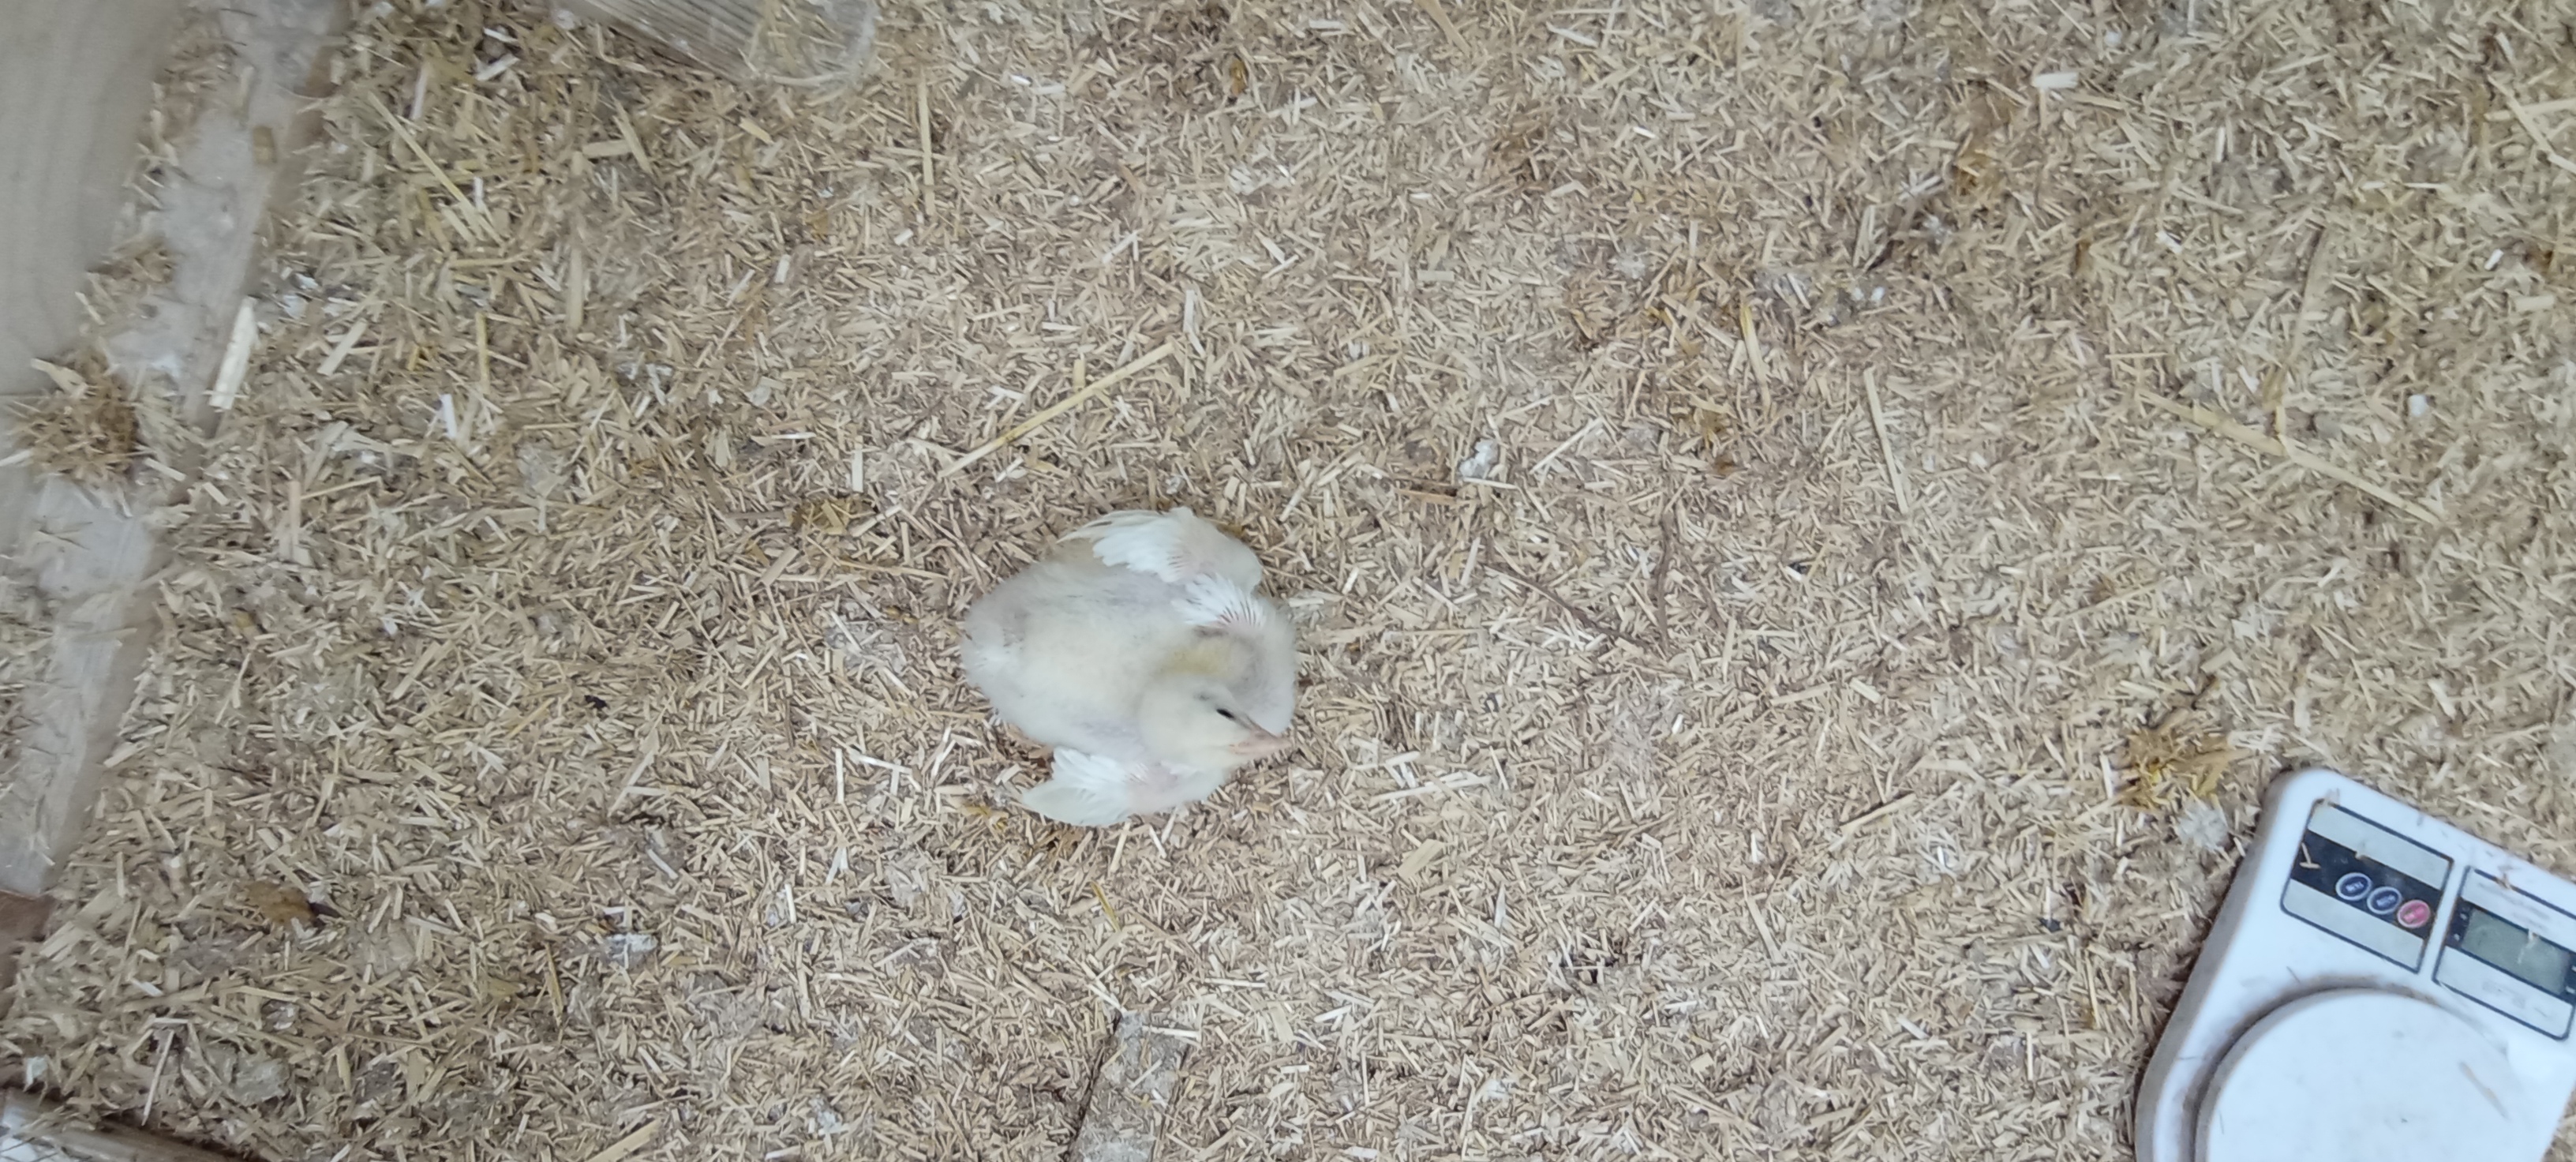
Weight: 422 g